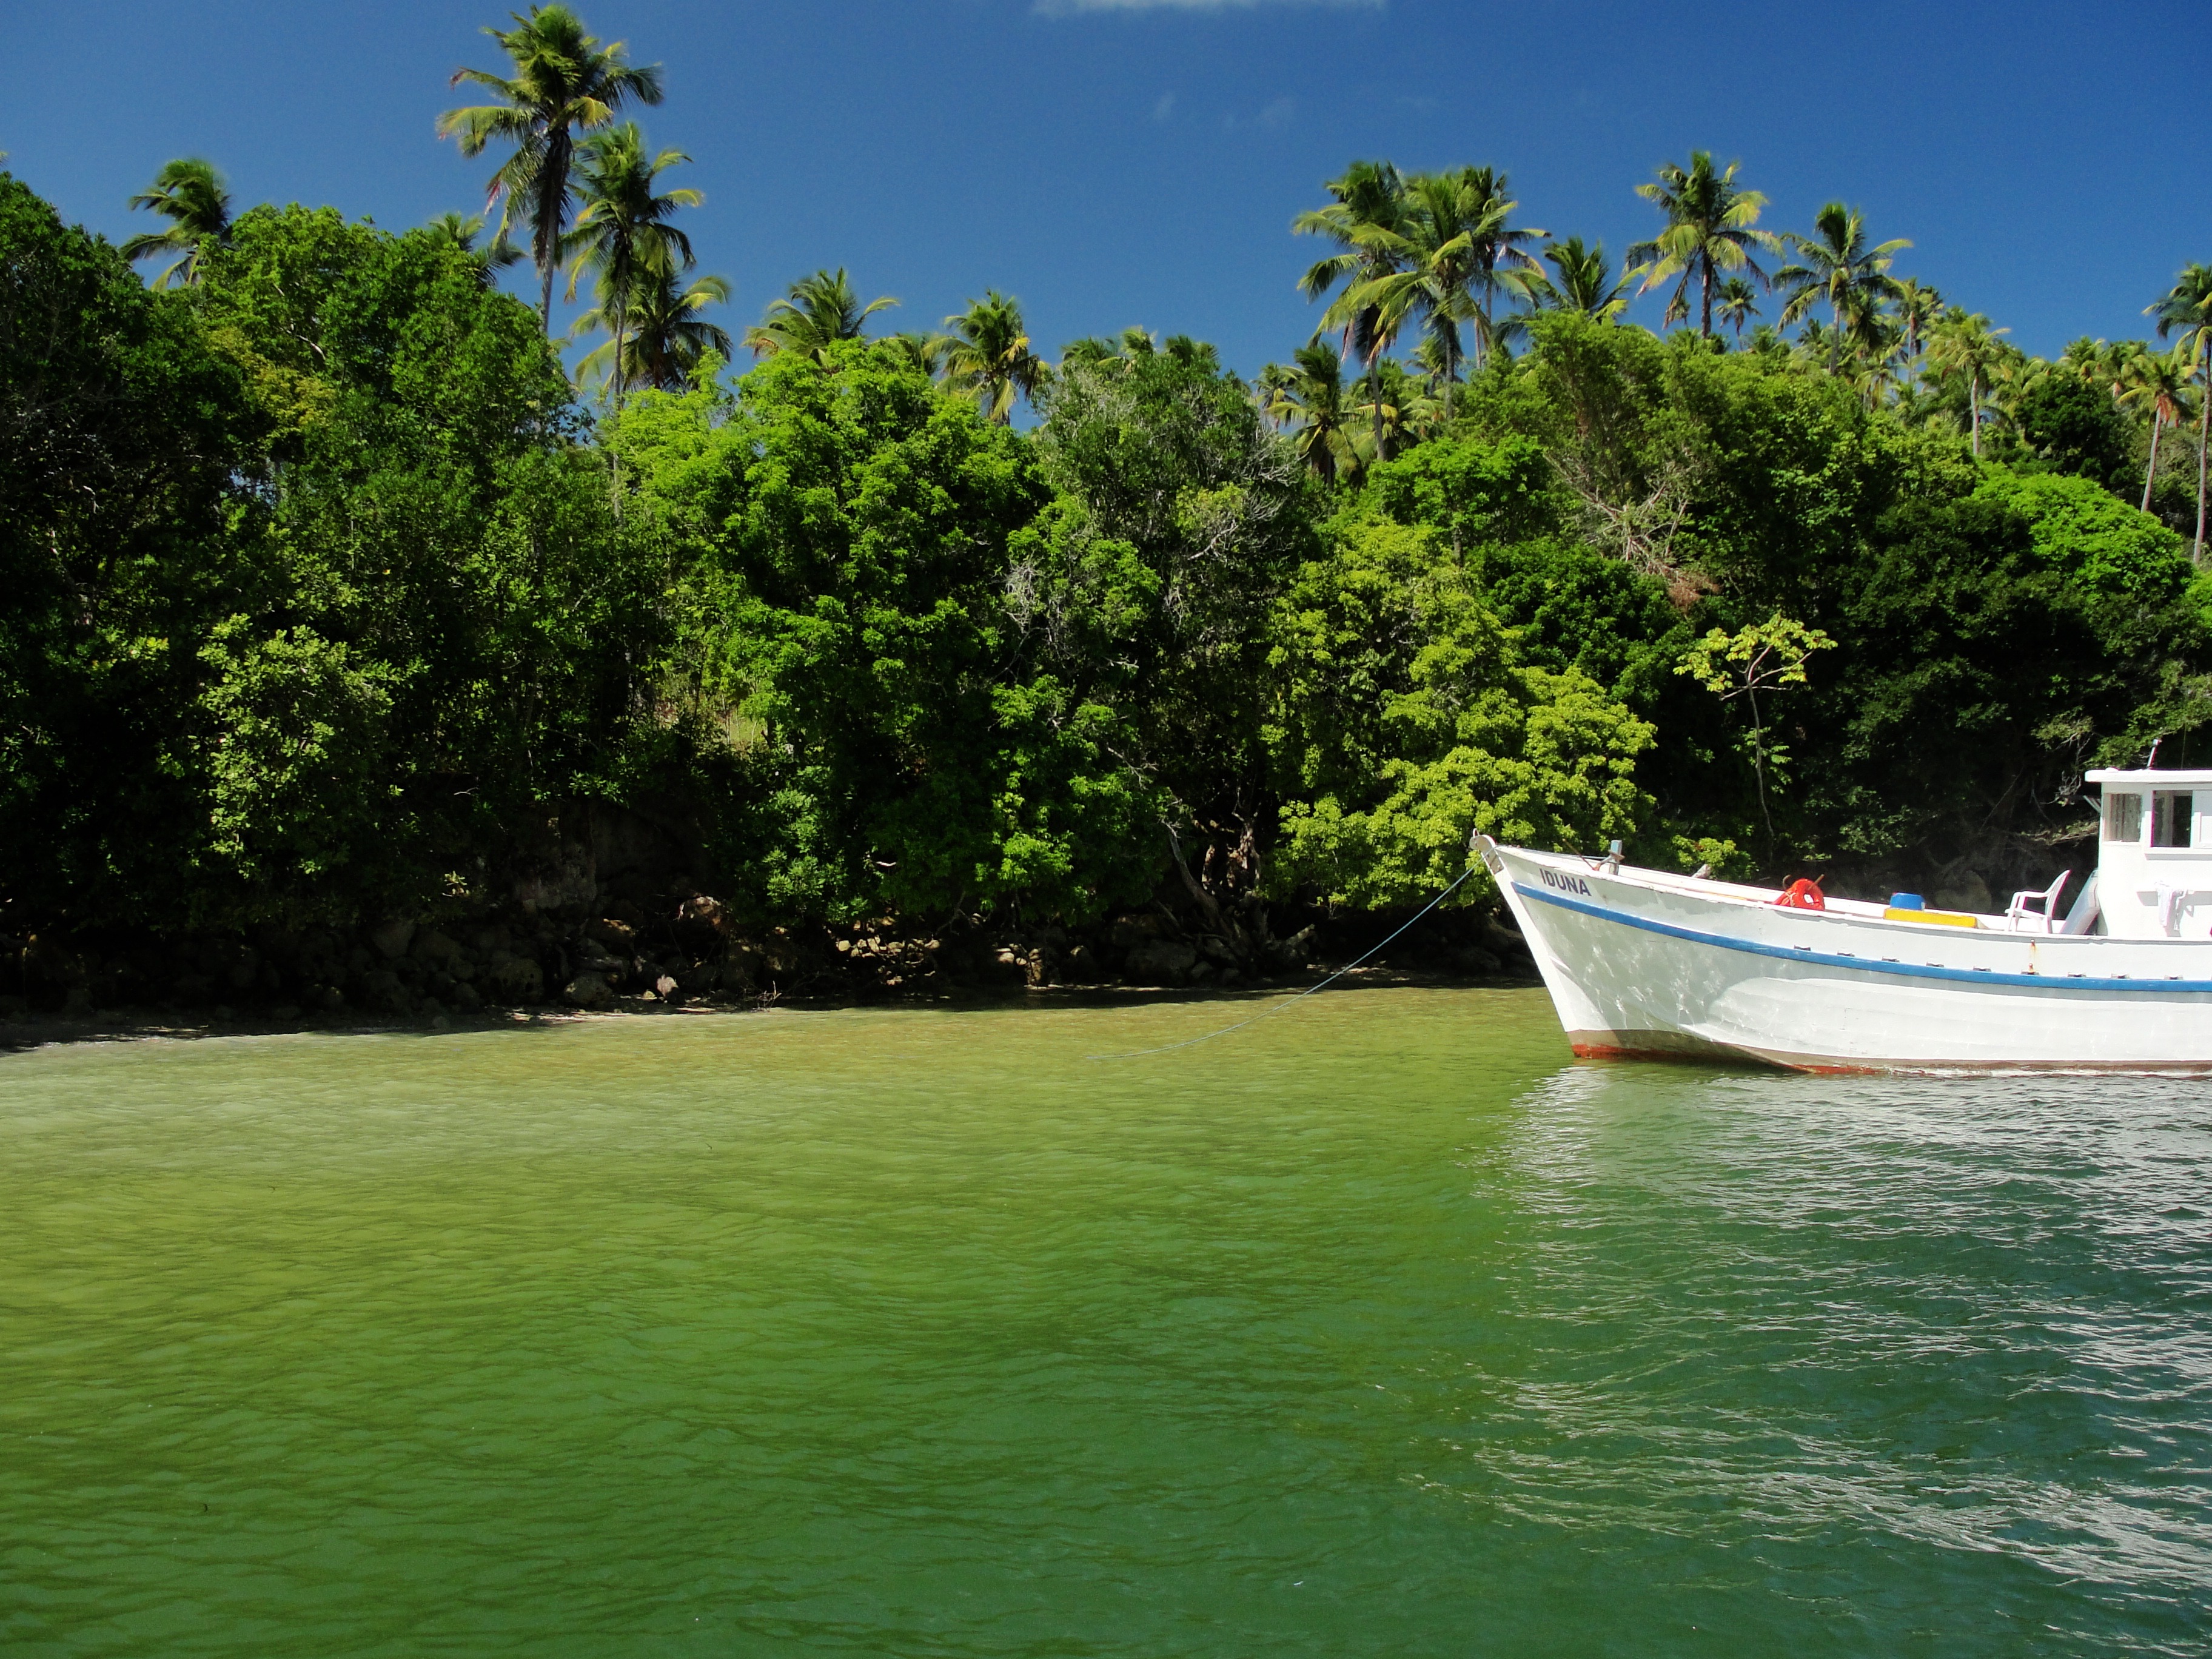
beach, sea, sky, boat, lake, river, vacation, vehicle, paradise, bay, island, blue, tourism, boating